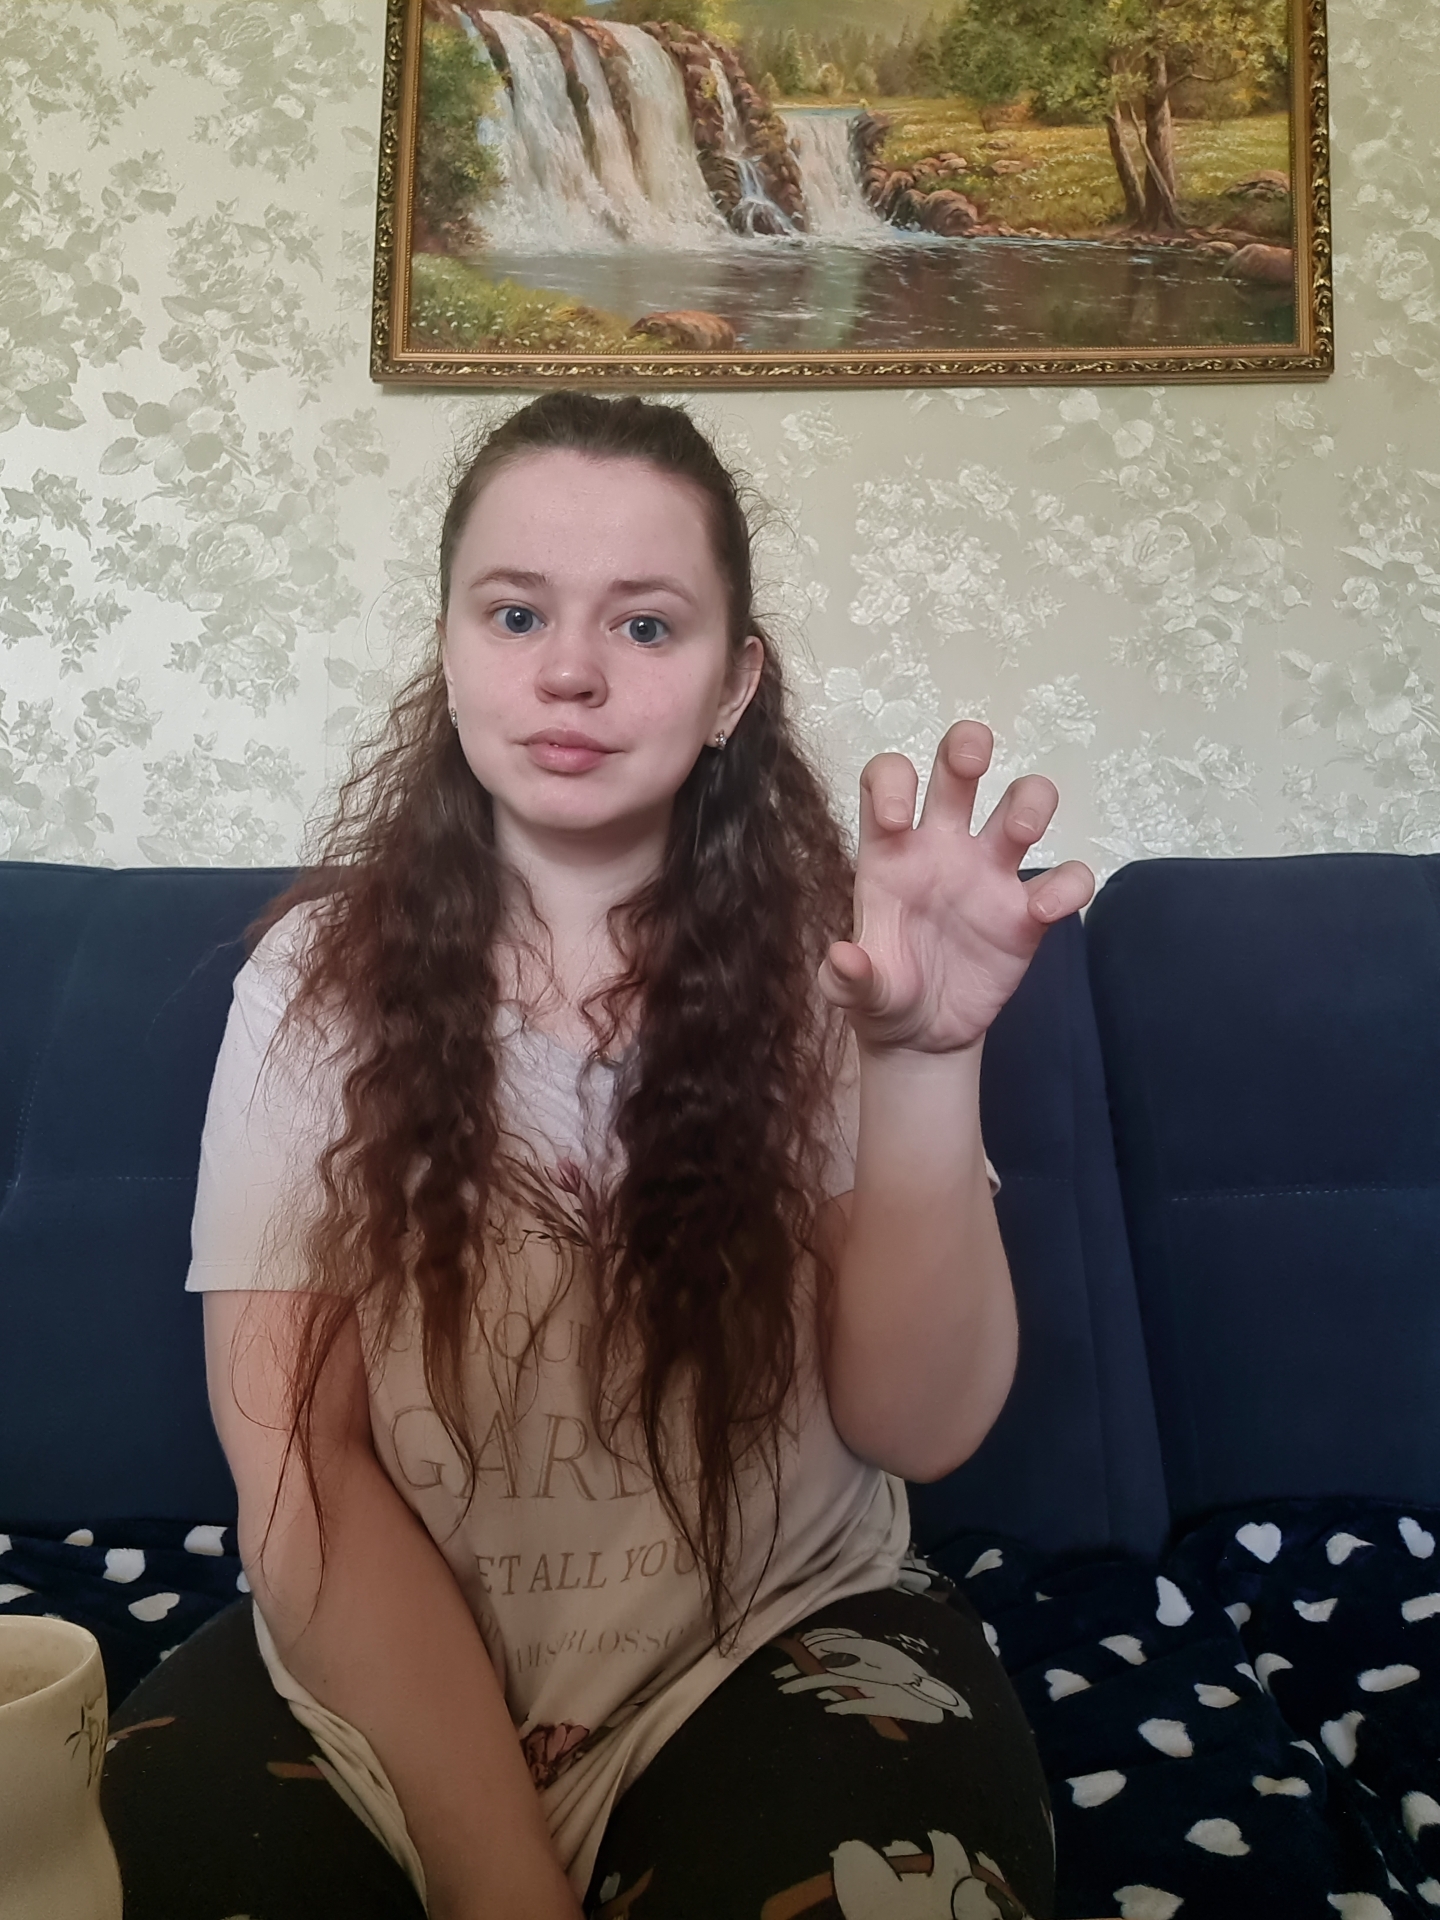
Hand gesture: grabbing